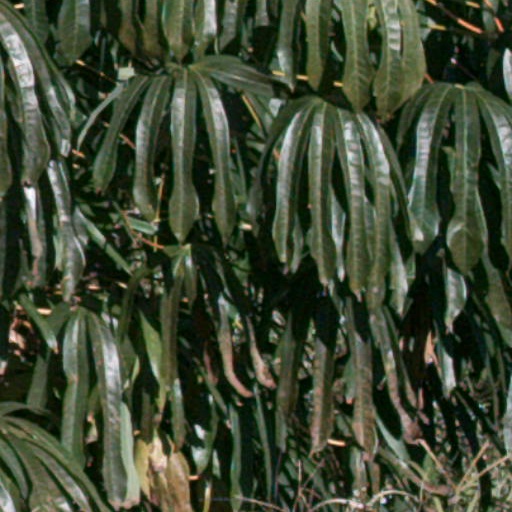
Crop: cassava